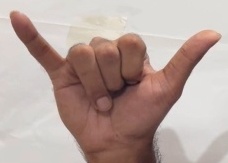
ASL sign: Y